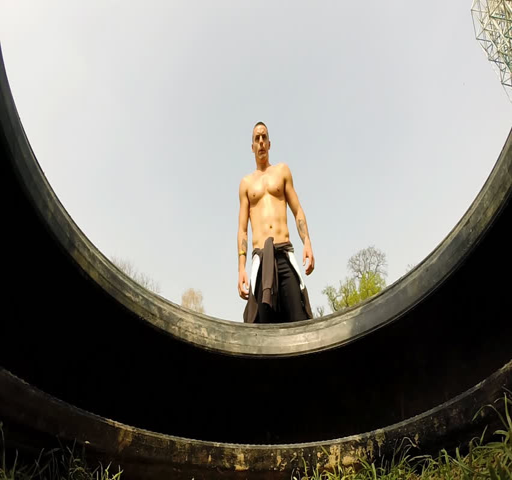
close up of a muscular man hitting tire with a hammer